Frank Haege

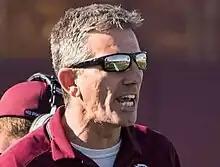
Haege at Augsburg, 2018

Frank Haege (born October 11, 1968) is an American football coach. He is the special teams coordinator and defensive backs coach at Solon High School in Solon, Iowa. Haege served as the head football coach at Augsburg University in Minneapolis from 2005 to 2019. He was also the head coach for the Quad City Steamwheelers of AF2 from 2000 to 2001 and the New Jersey Gladiators the Arena Football League from 2002 to 2004.